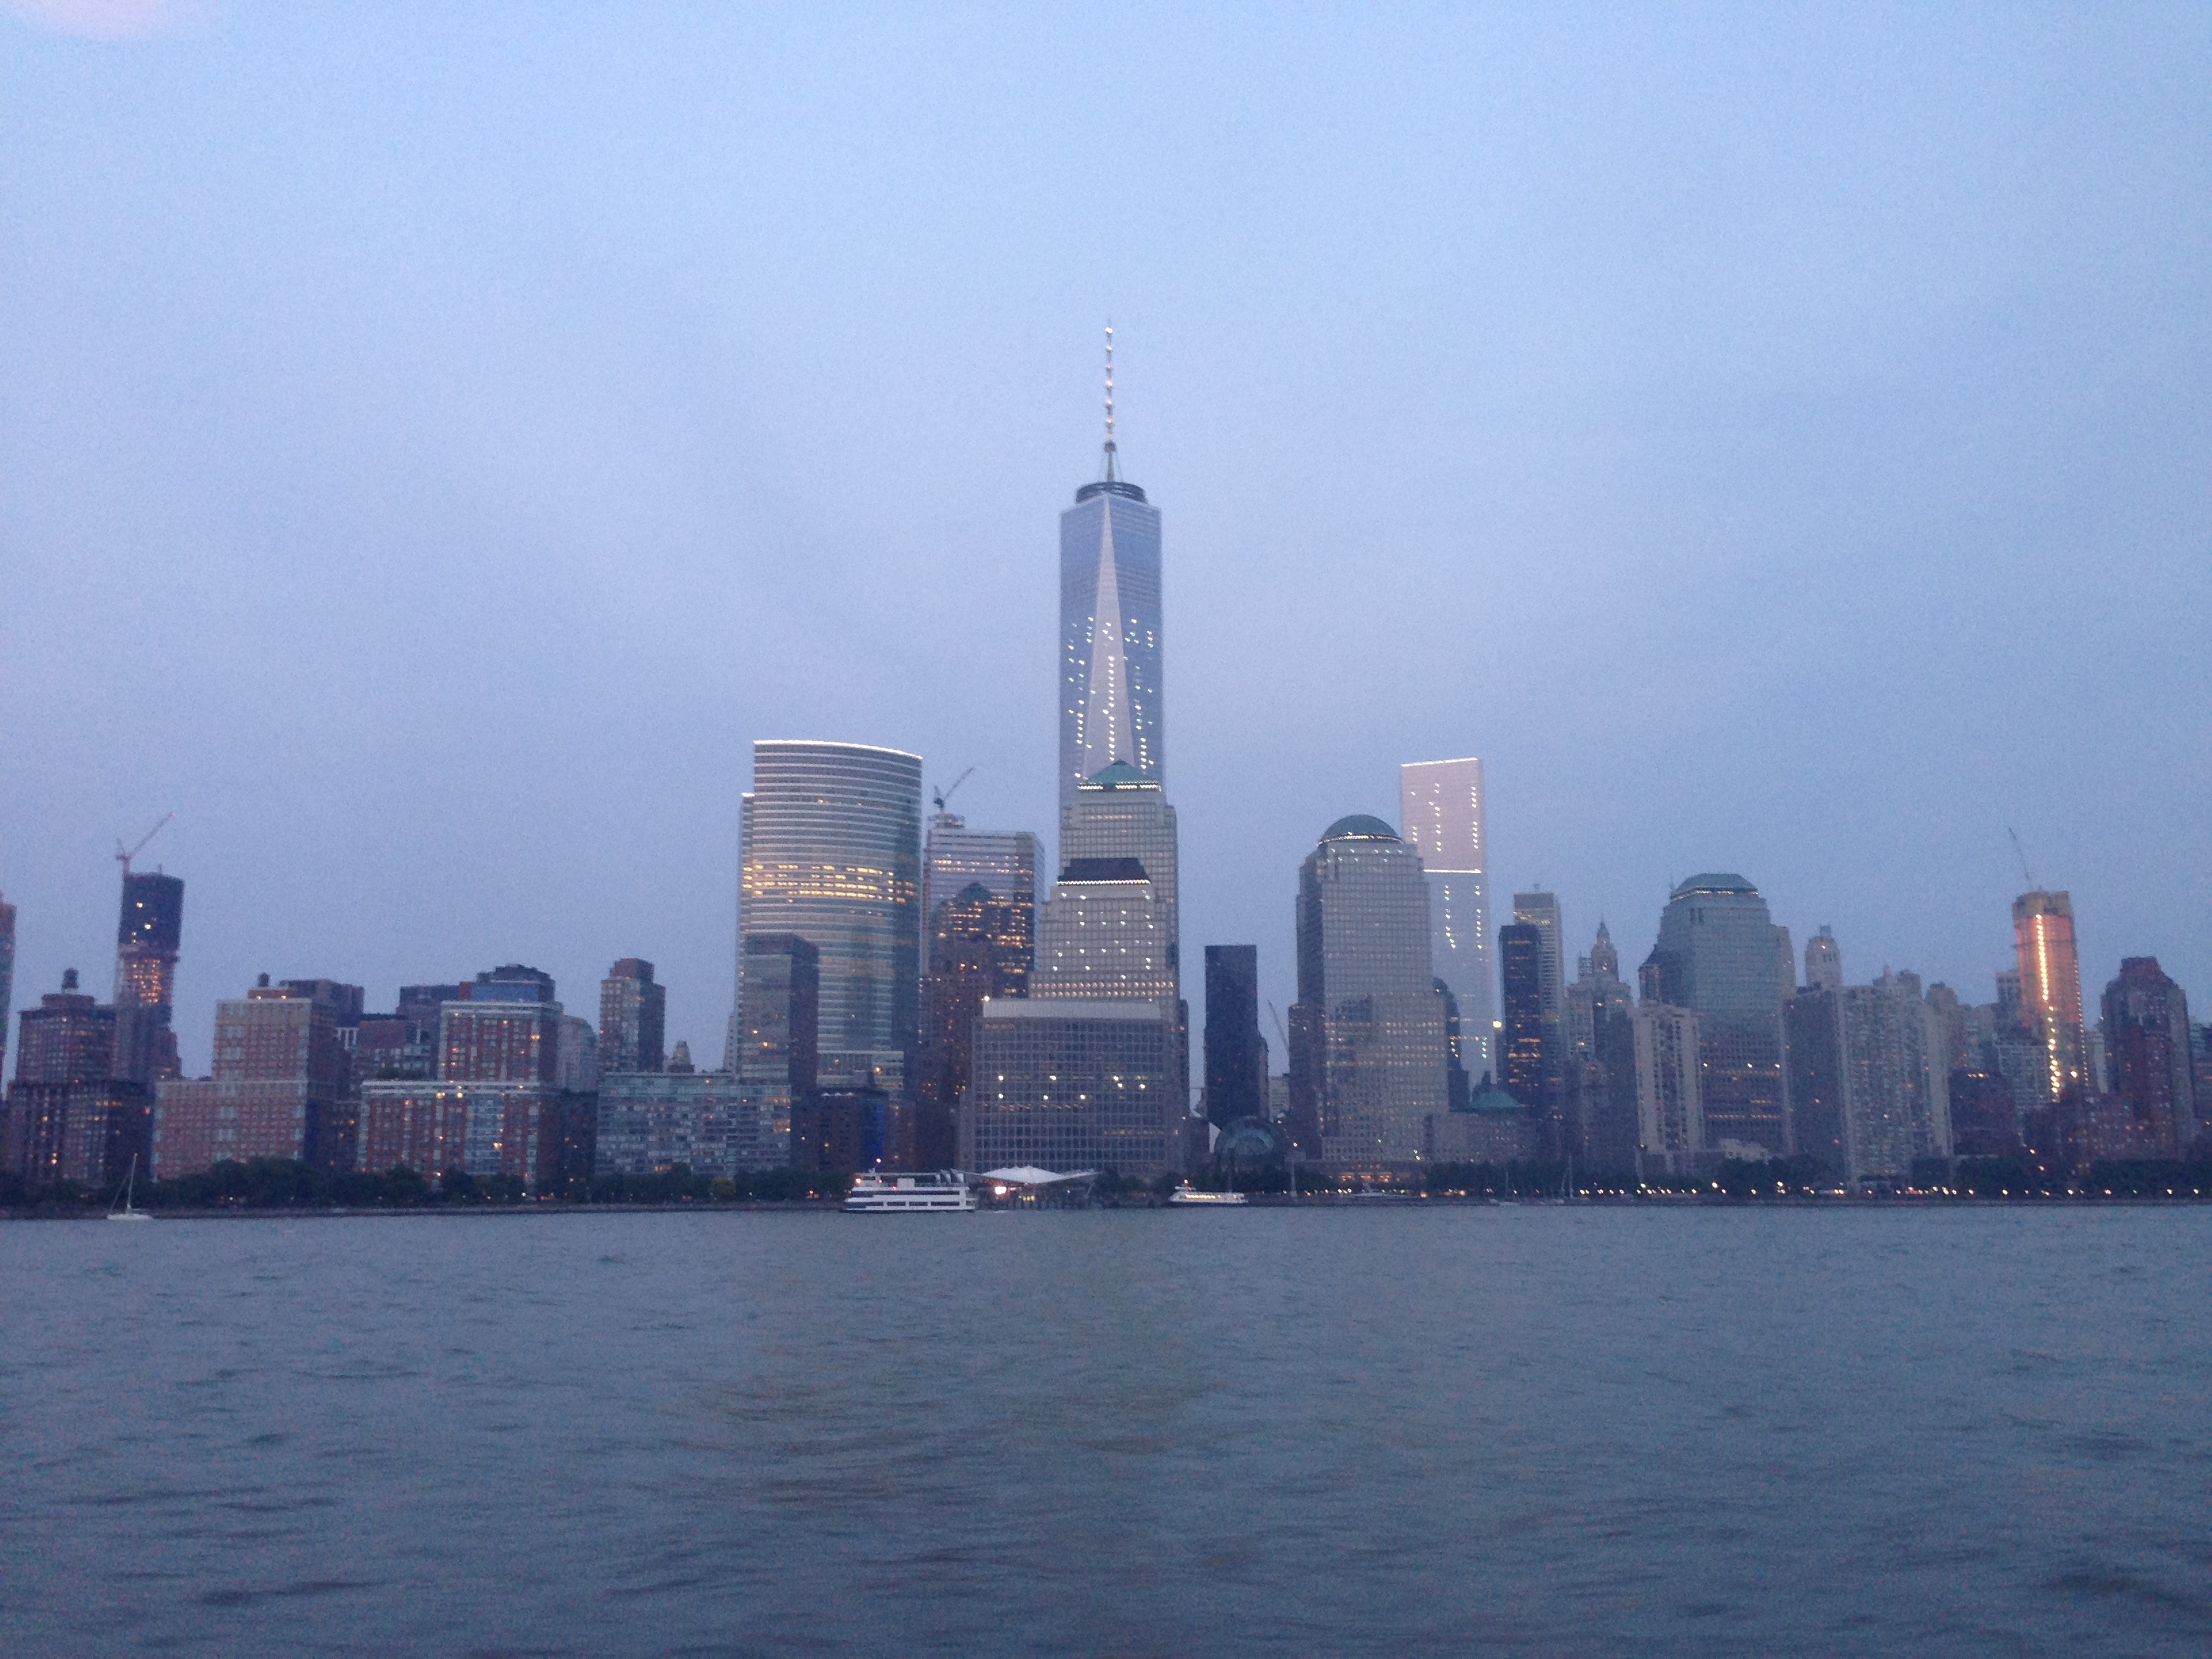
horizon, skyline, city, skyscraper, cityscape, downtown, dusk, tower, haze, landmark, tower block, geographical feature, atmospheric phenomenon, human settlement, atmosphere of earth